Nashville Americans

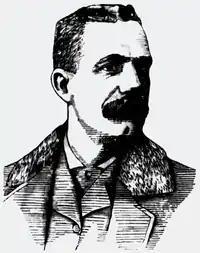
Will Bryan, manager and center fielder of the Americans

On October 6, 1884, the American Baseball Association, a local stock company with US$1,000 in capital, met to establish the city's first professional baseball team. The club was to be known as the Americans in honor of "The Nashville Daily American" newspaper, which, in addition to the "Nashville Banner", provided scores and accounts of the city's many baseball games. Will Bryan, a well-known local player, was selected to manage the team. He promptly left for Cincinnati with instructions to hire first-class players with no regard to their cost.